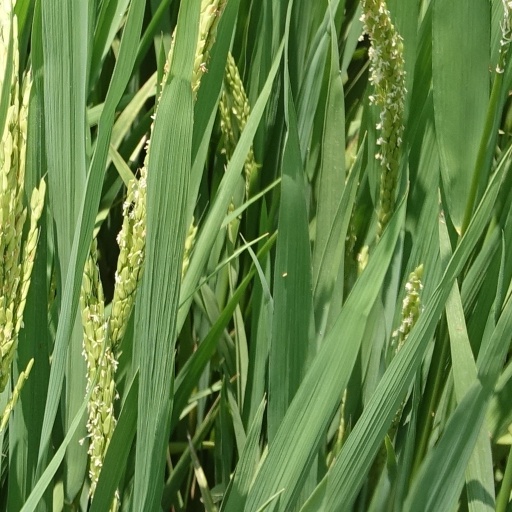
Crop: rice